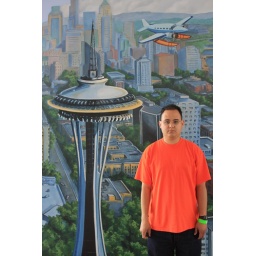
I'm standing in front of a wall painting inside Seattle's Museum of Flight.